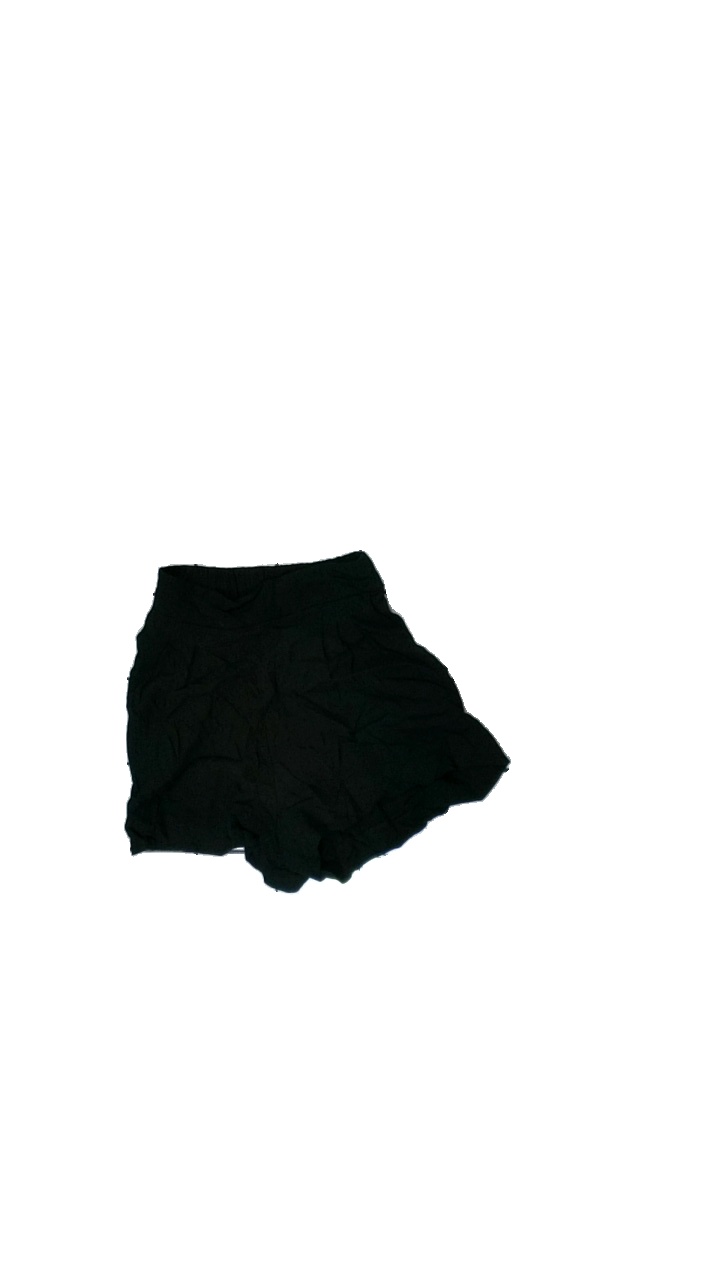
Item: Shorts (Ladies)
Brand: H&m
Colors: Black
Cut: Regular, Cropped
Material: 100% viscose
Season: All
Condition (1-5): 3
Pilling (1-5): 3
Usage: Reuse
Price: <50